Scottish Renaissance

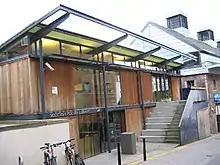
Scottish Poetry Library, Crichton's Close, Edinburgh. The Scottish Renaissance revived interest in Scottish poetry.

The ideas of a distinctive modern Scottish art were expressed in the inter-war period by figures including Stanley Cursiter (1887–1976), William McCance (1894–1970), William Johnstone (1897–1981) and J. D. Fergusson (1874–1961). Stanley Cursiter was influenced by the Celtic revival, post-impressionism and Futurism, as can be seen in his "Rain on Princes Street" (1913) and "Regatta" (1913). He went on to be a major painter of the coastline of his native Orkney, director of the National Gallery of Scotland and proposed the creation of a National Gallery of Modern Art in 1930. Fergusson was one of the few British artists who could claim to have played a part in the creation of modernism and probably played a major part in the formulation of MacDiarmid's thought. His interest in machine imagery can be seen in paintings like "Damaged Destroyer" (1918). He co-operated with MacDiarmid on the journal "Scottish Art and Letters" and MacDiarmid quoted extensively from his work.